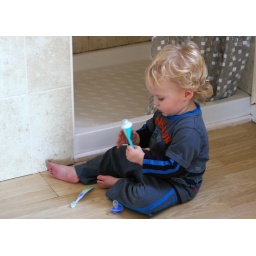
Thought it was too quiet in the house - then found him in the bathroom cleaning his teeth!